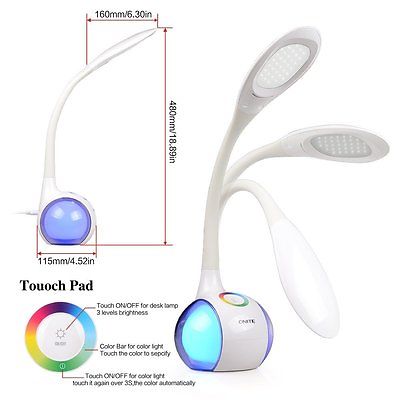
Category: lamp